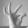
ASL letter: F